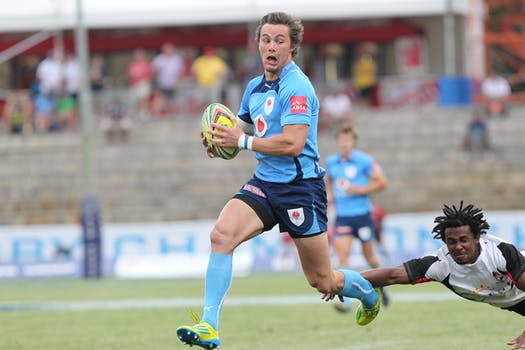
Label: No Watermark